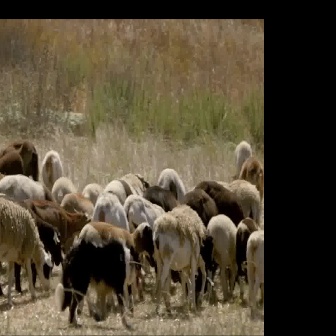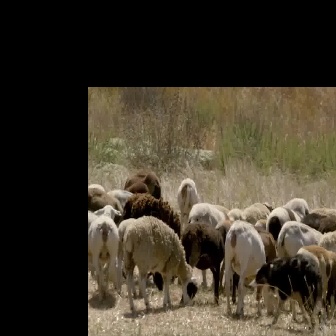
  Please identify the target specified by the bounding box [53,236,146,329] in the first image and locate it in the second image. Return the coordinates in [x_min,y_min,x_max,y_max] format.
Answer: [244,256,323,334]